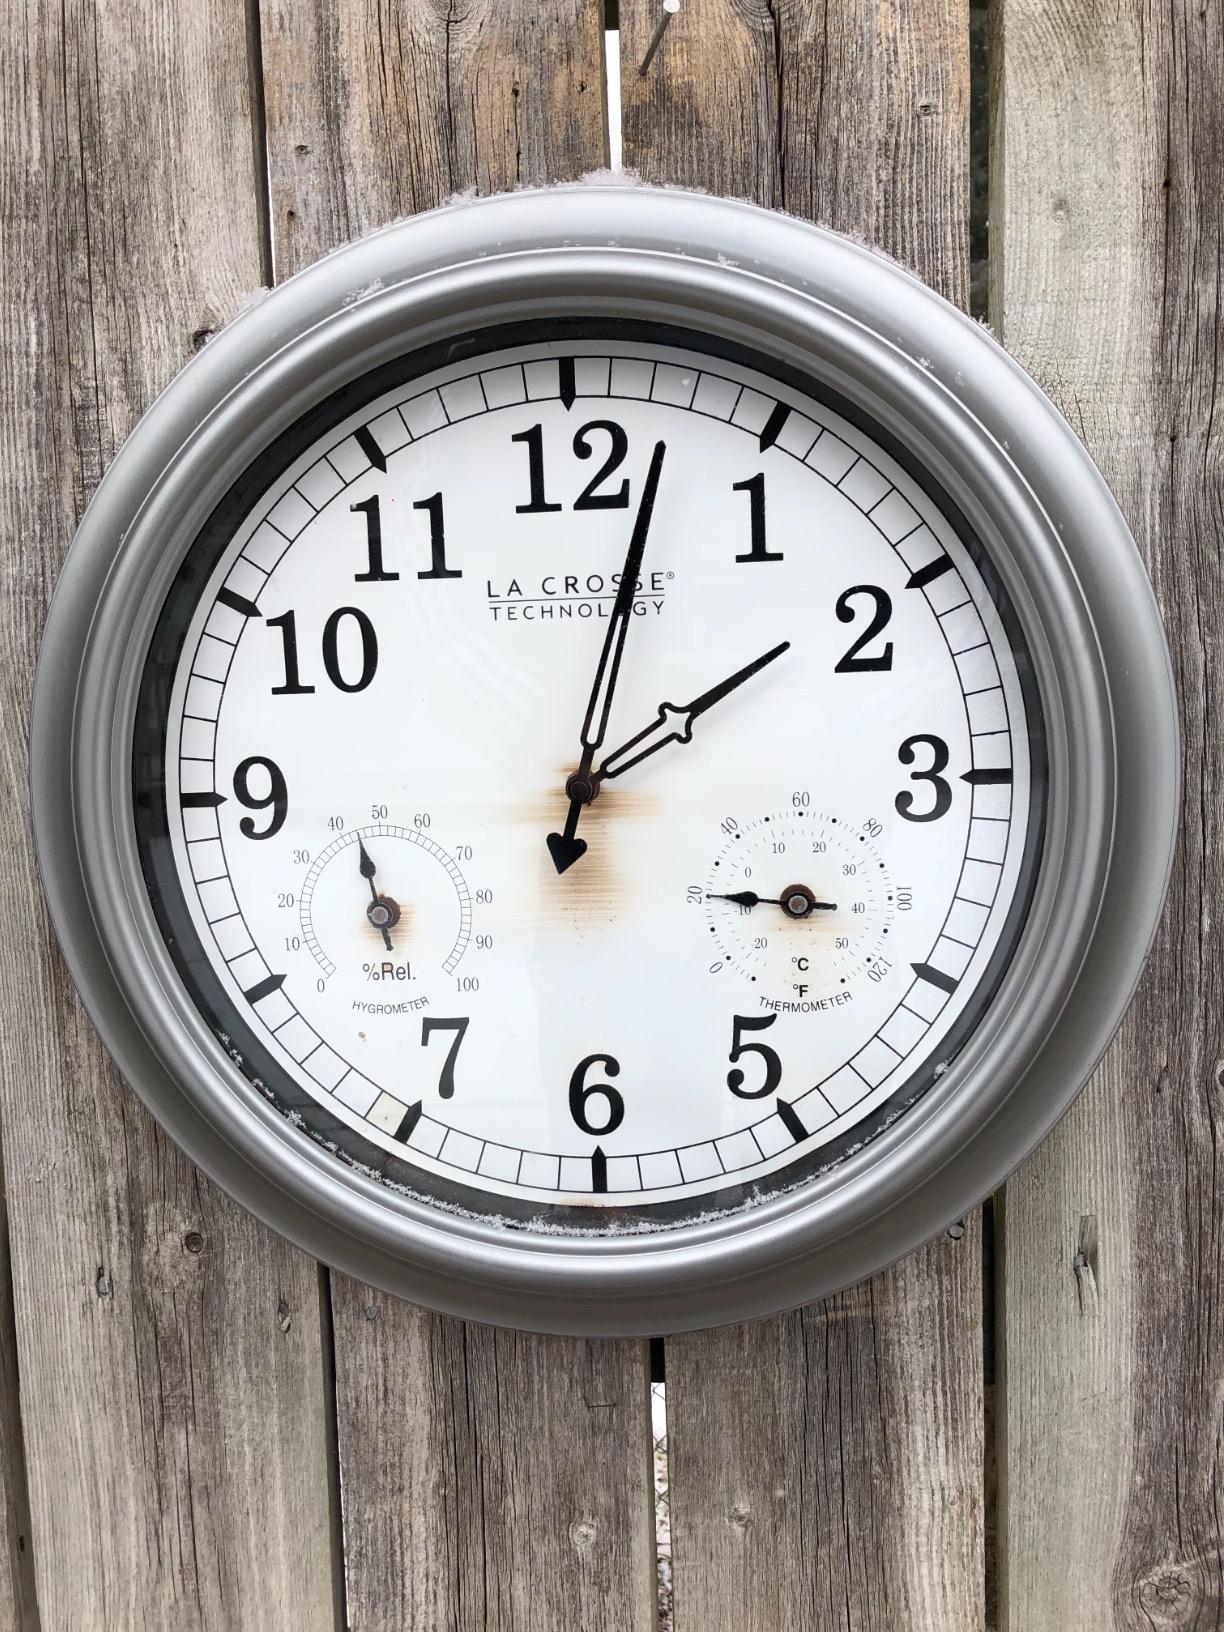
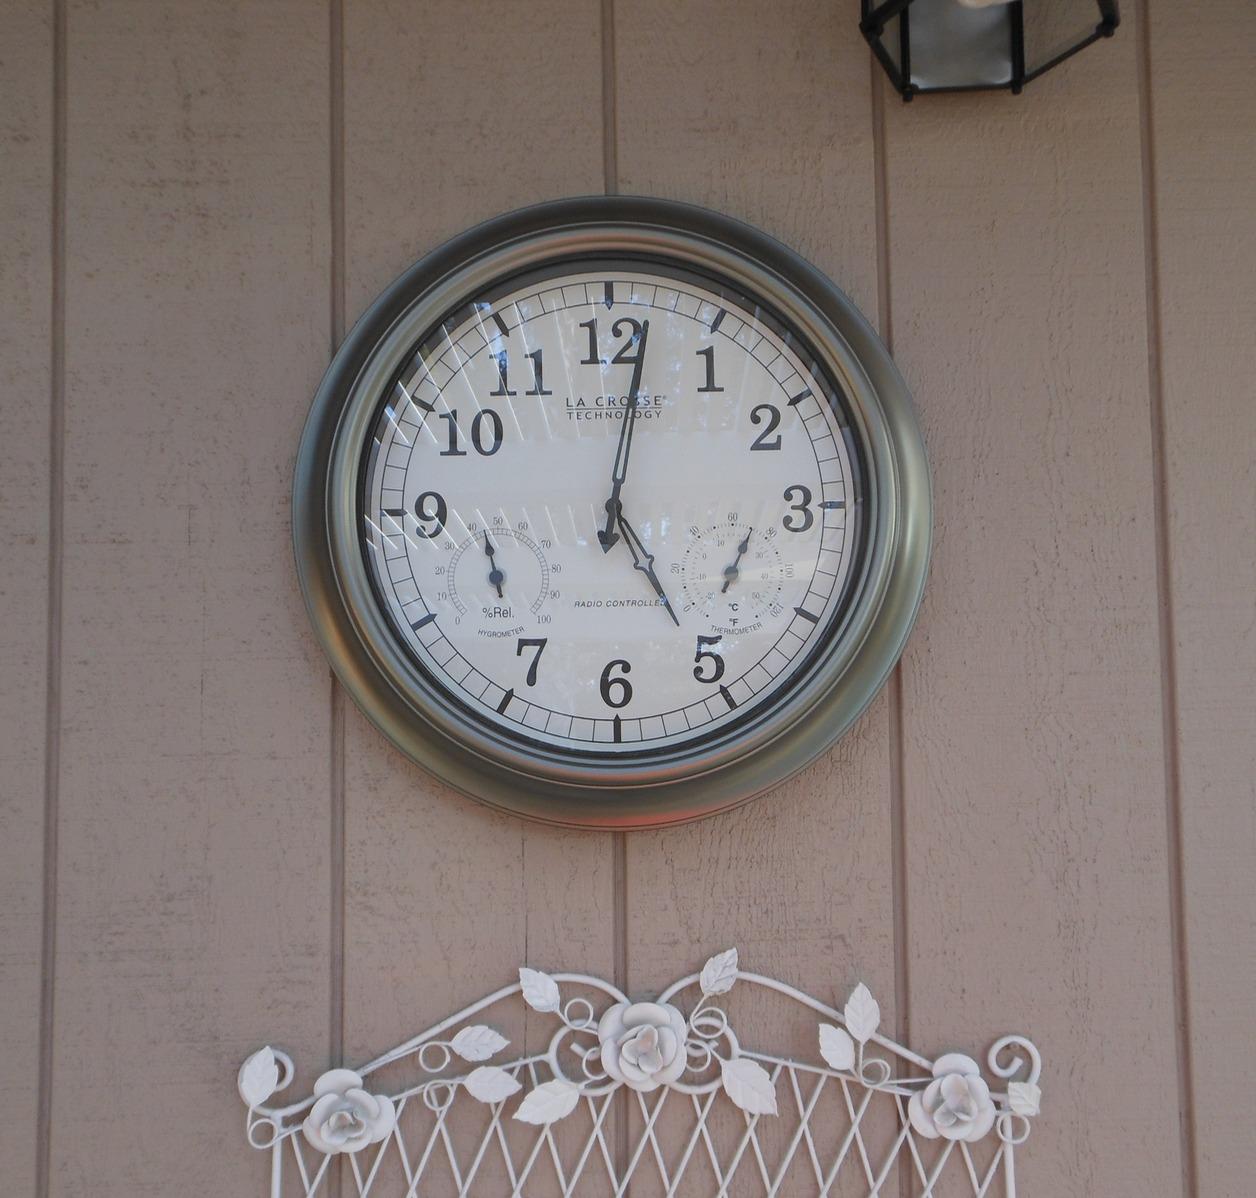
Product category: clock
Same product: yes